Aaron S. French

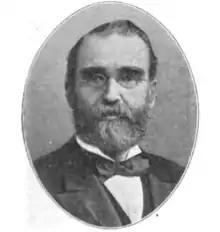
Portrait of Aaron French

Aaron Samuel French (March 23, 1823 – March 24, 1902) was an American industrialist and philanthropist. French left school at an early age, and the first decades of his life were characterized by working a variety of jobs and recovering from prolonged illness. After co-founding a successful vehicular spring company, French gained prominence as a businessman and philanthropist in Pittsburgh during the second half of the 19th century.